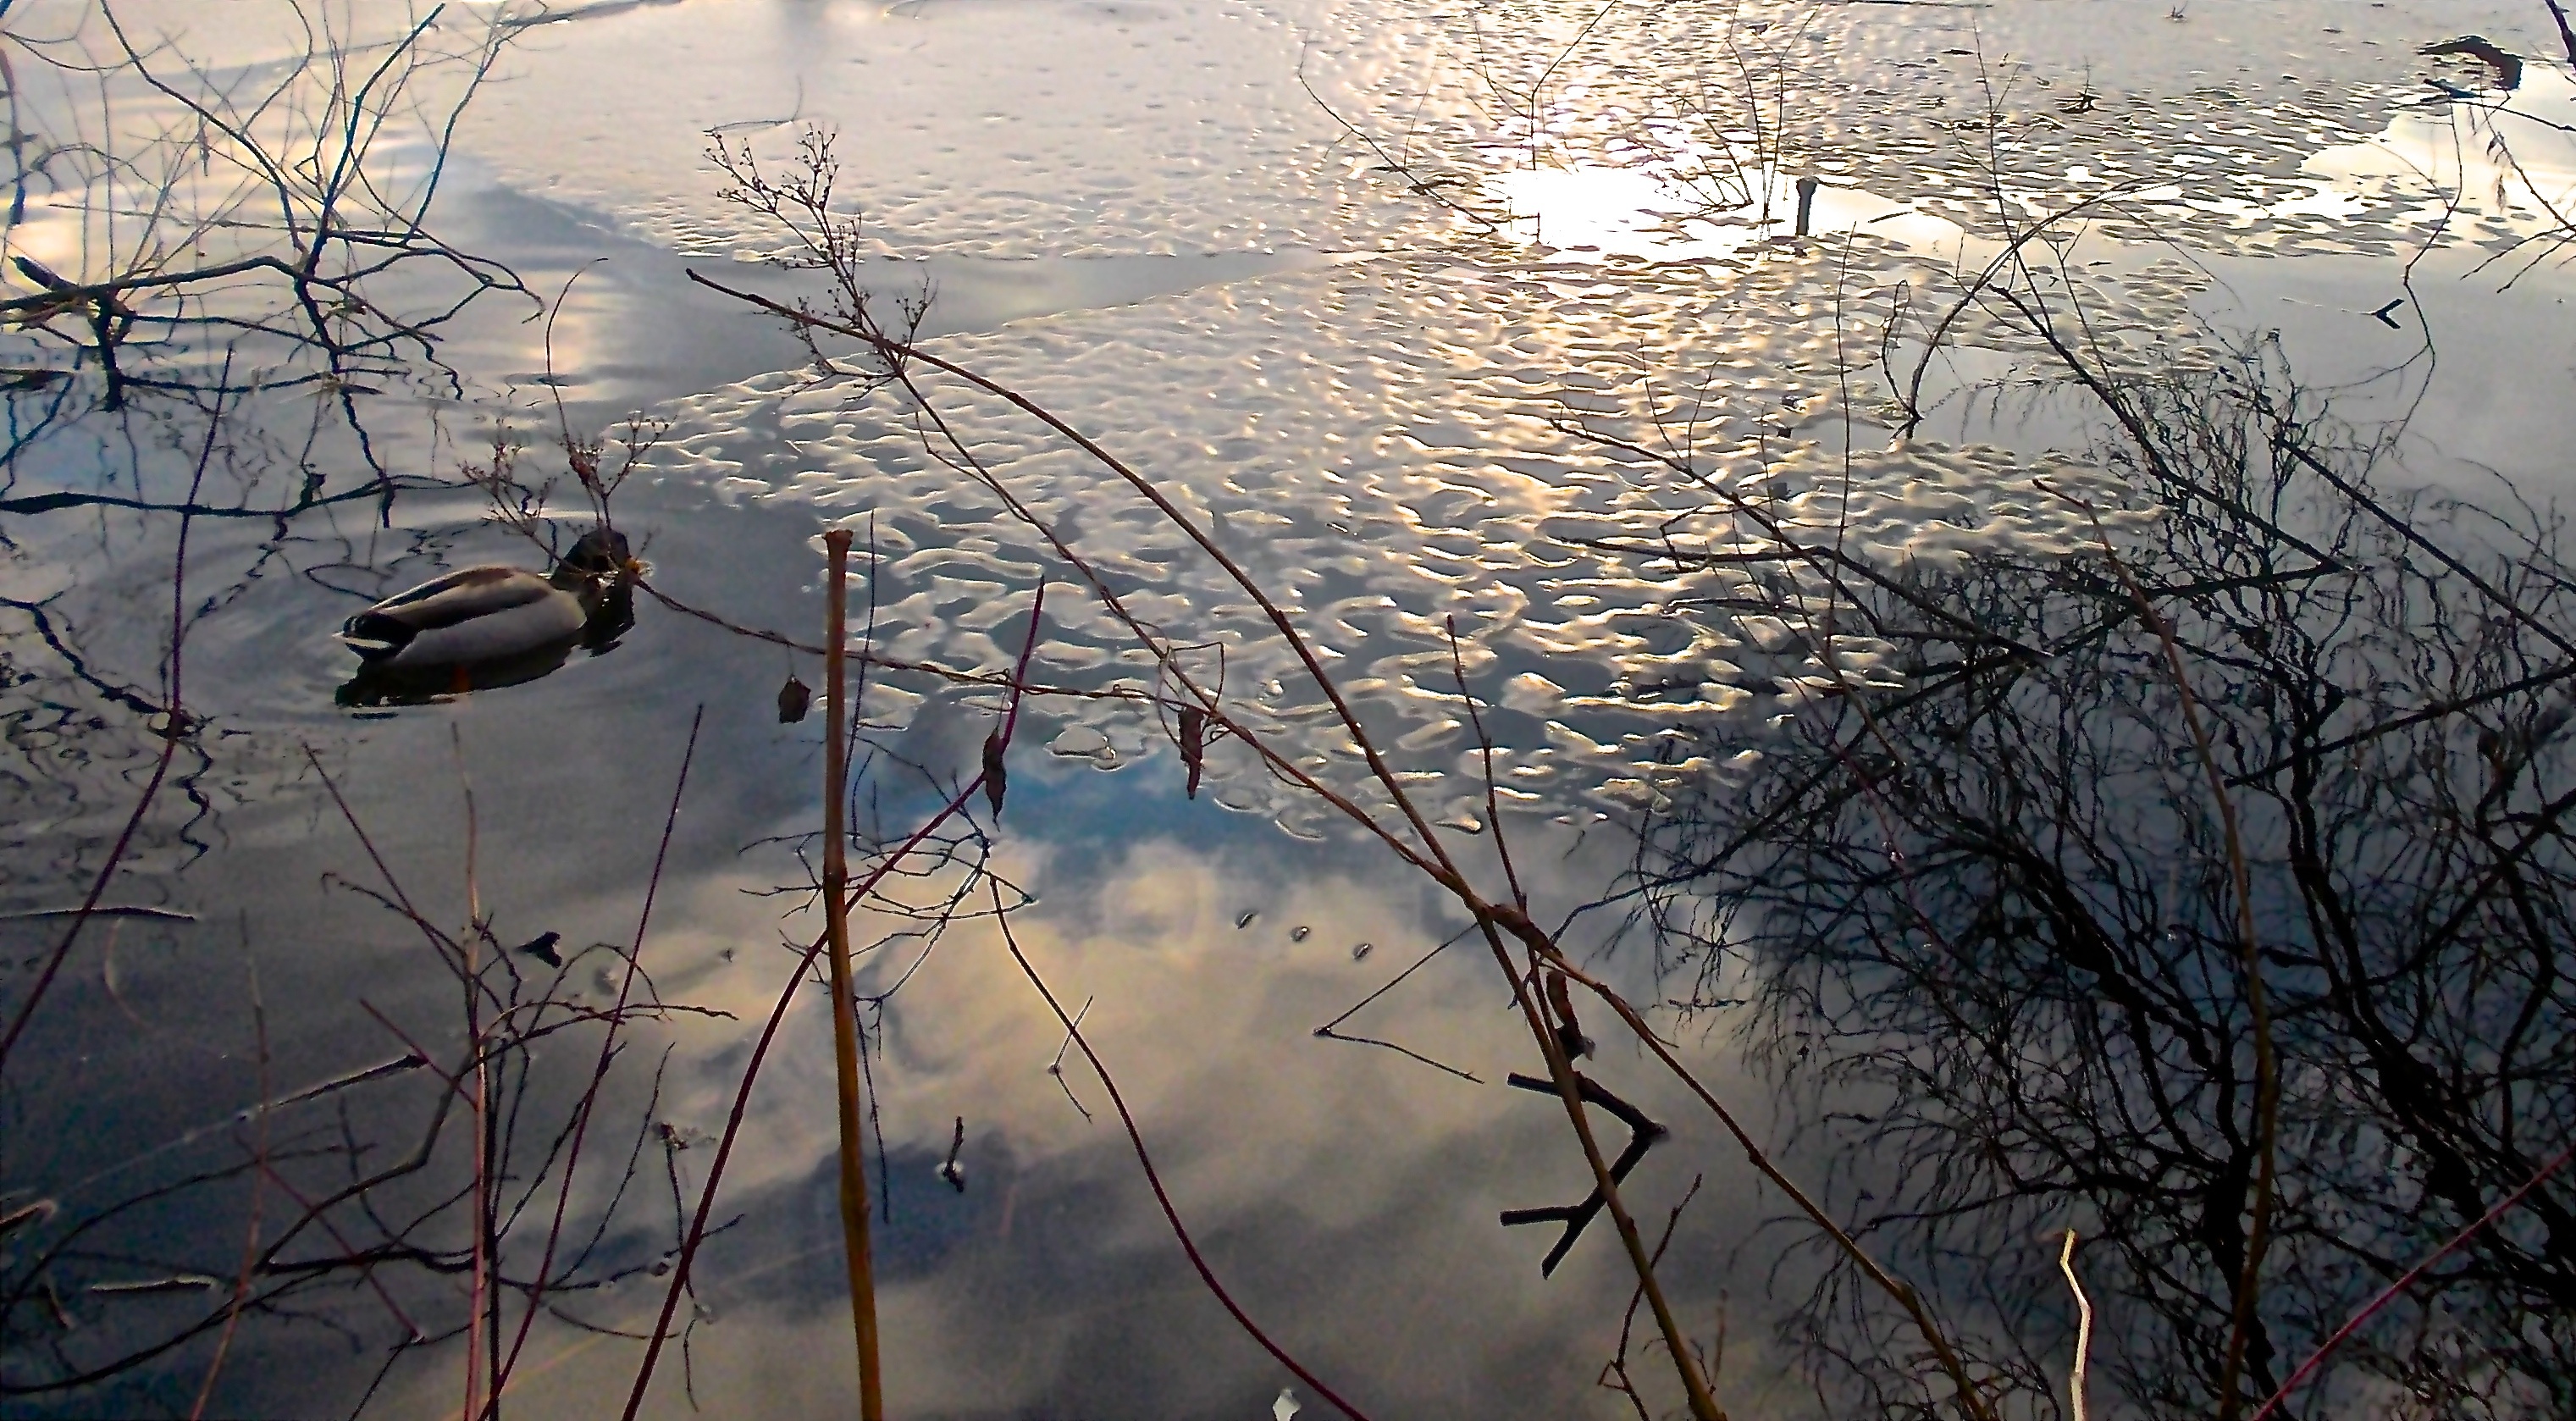
tree, water, nature, branch, snow, winter, bird, sunset, sunlight, morning, leaf, flower, lake, pond, wildlife, ice, evening, reflection, autumn, weather, season, duck, animals, wetland, ducks, stockholm, water bird, mirroring, atmospheric phenomenon, woody plant